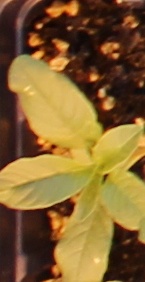
Label: Waterhemp